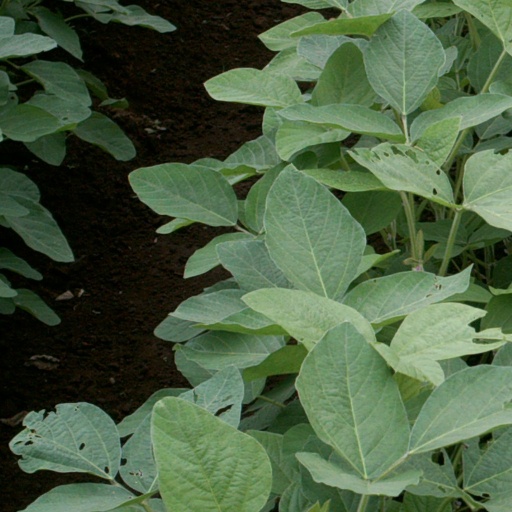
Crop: soybean